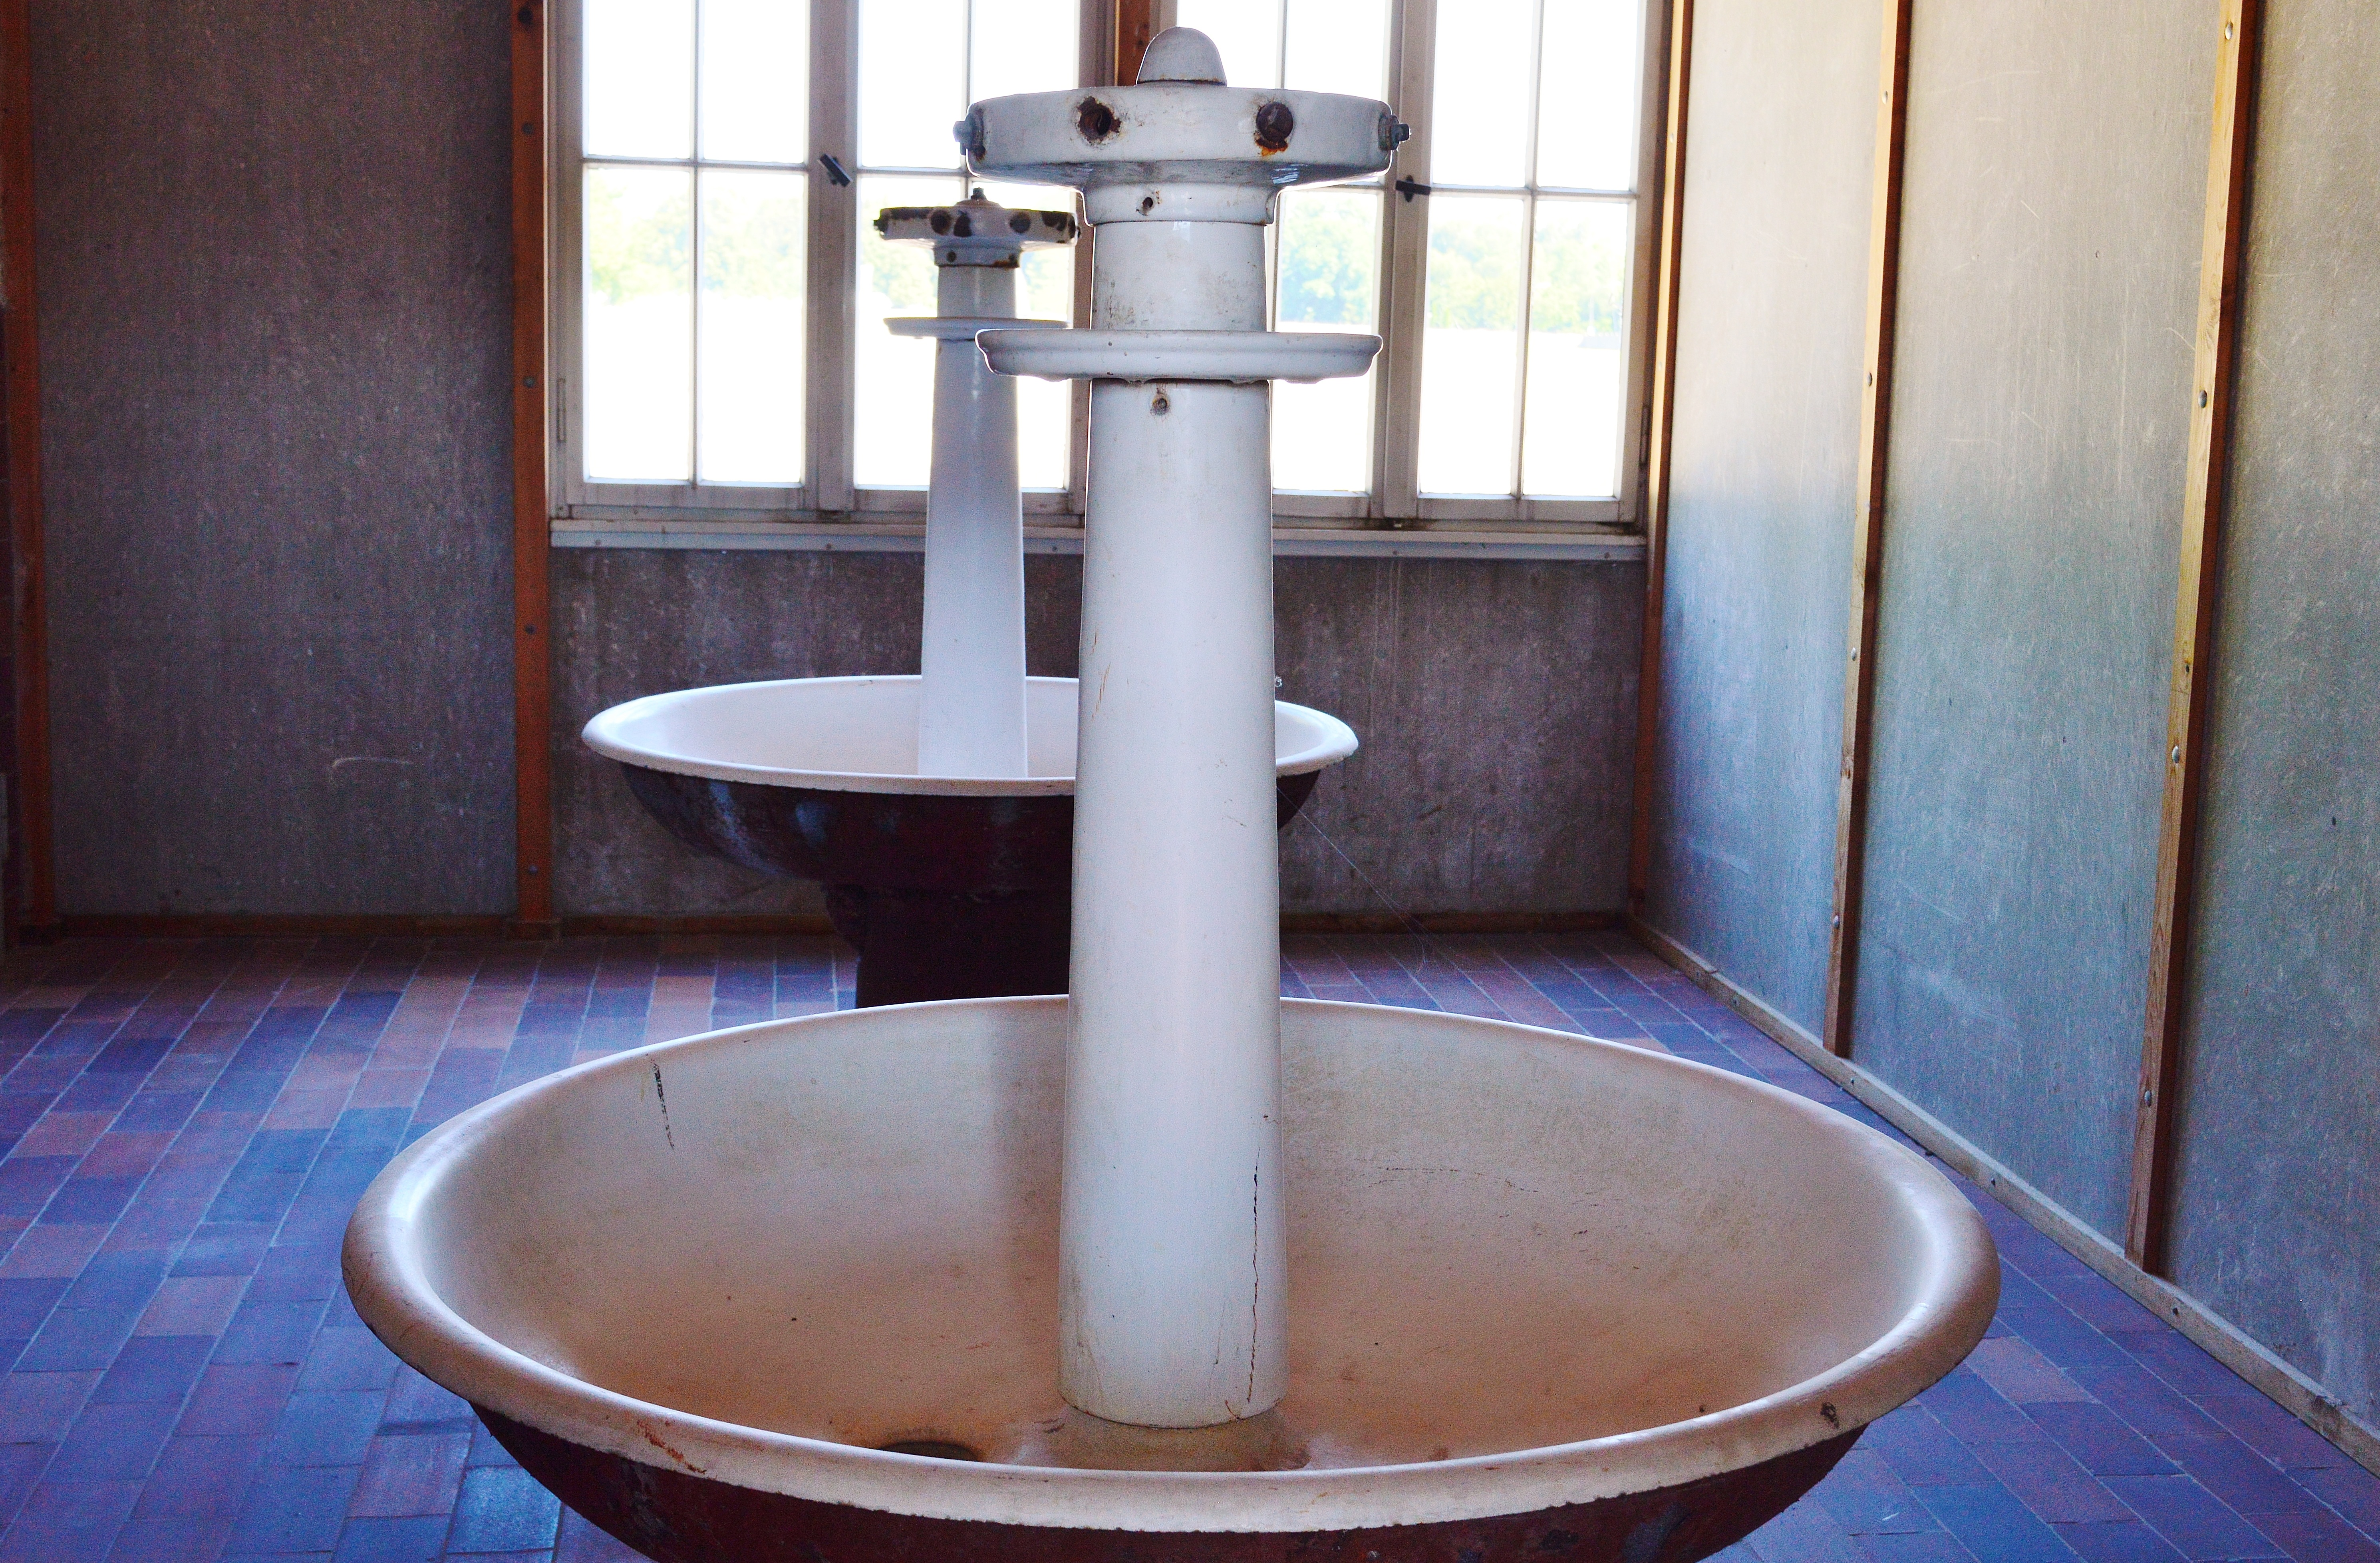
wood, house, floor, toilet, room, death, lighting, memorial, history, crime, bad, shape, washroom, cruel, past, dachau, konzentrationslager, kz, terrible, mass murders, man made object, plumbing fixture